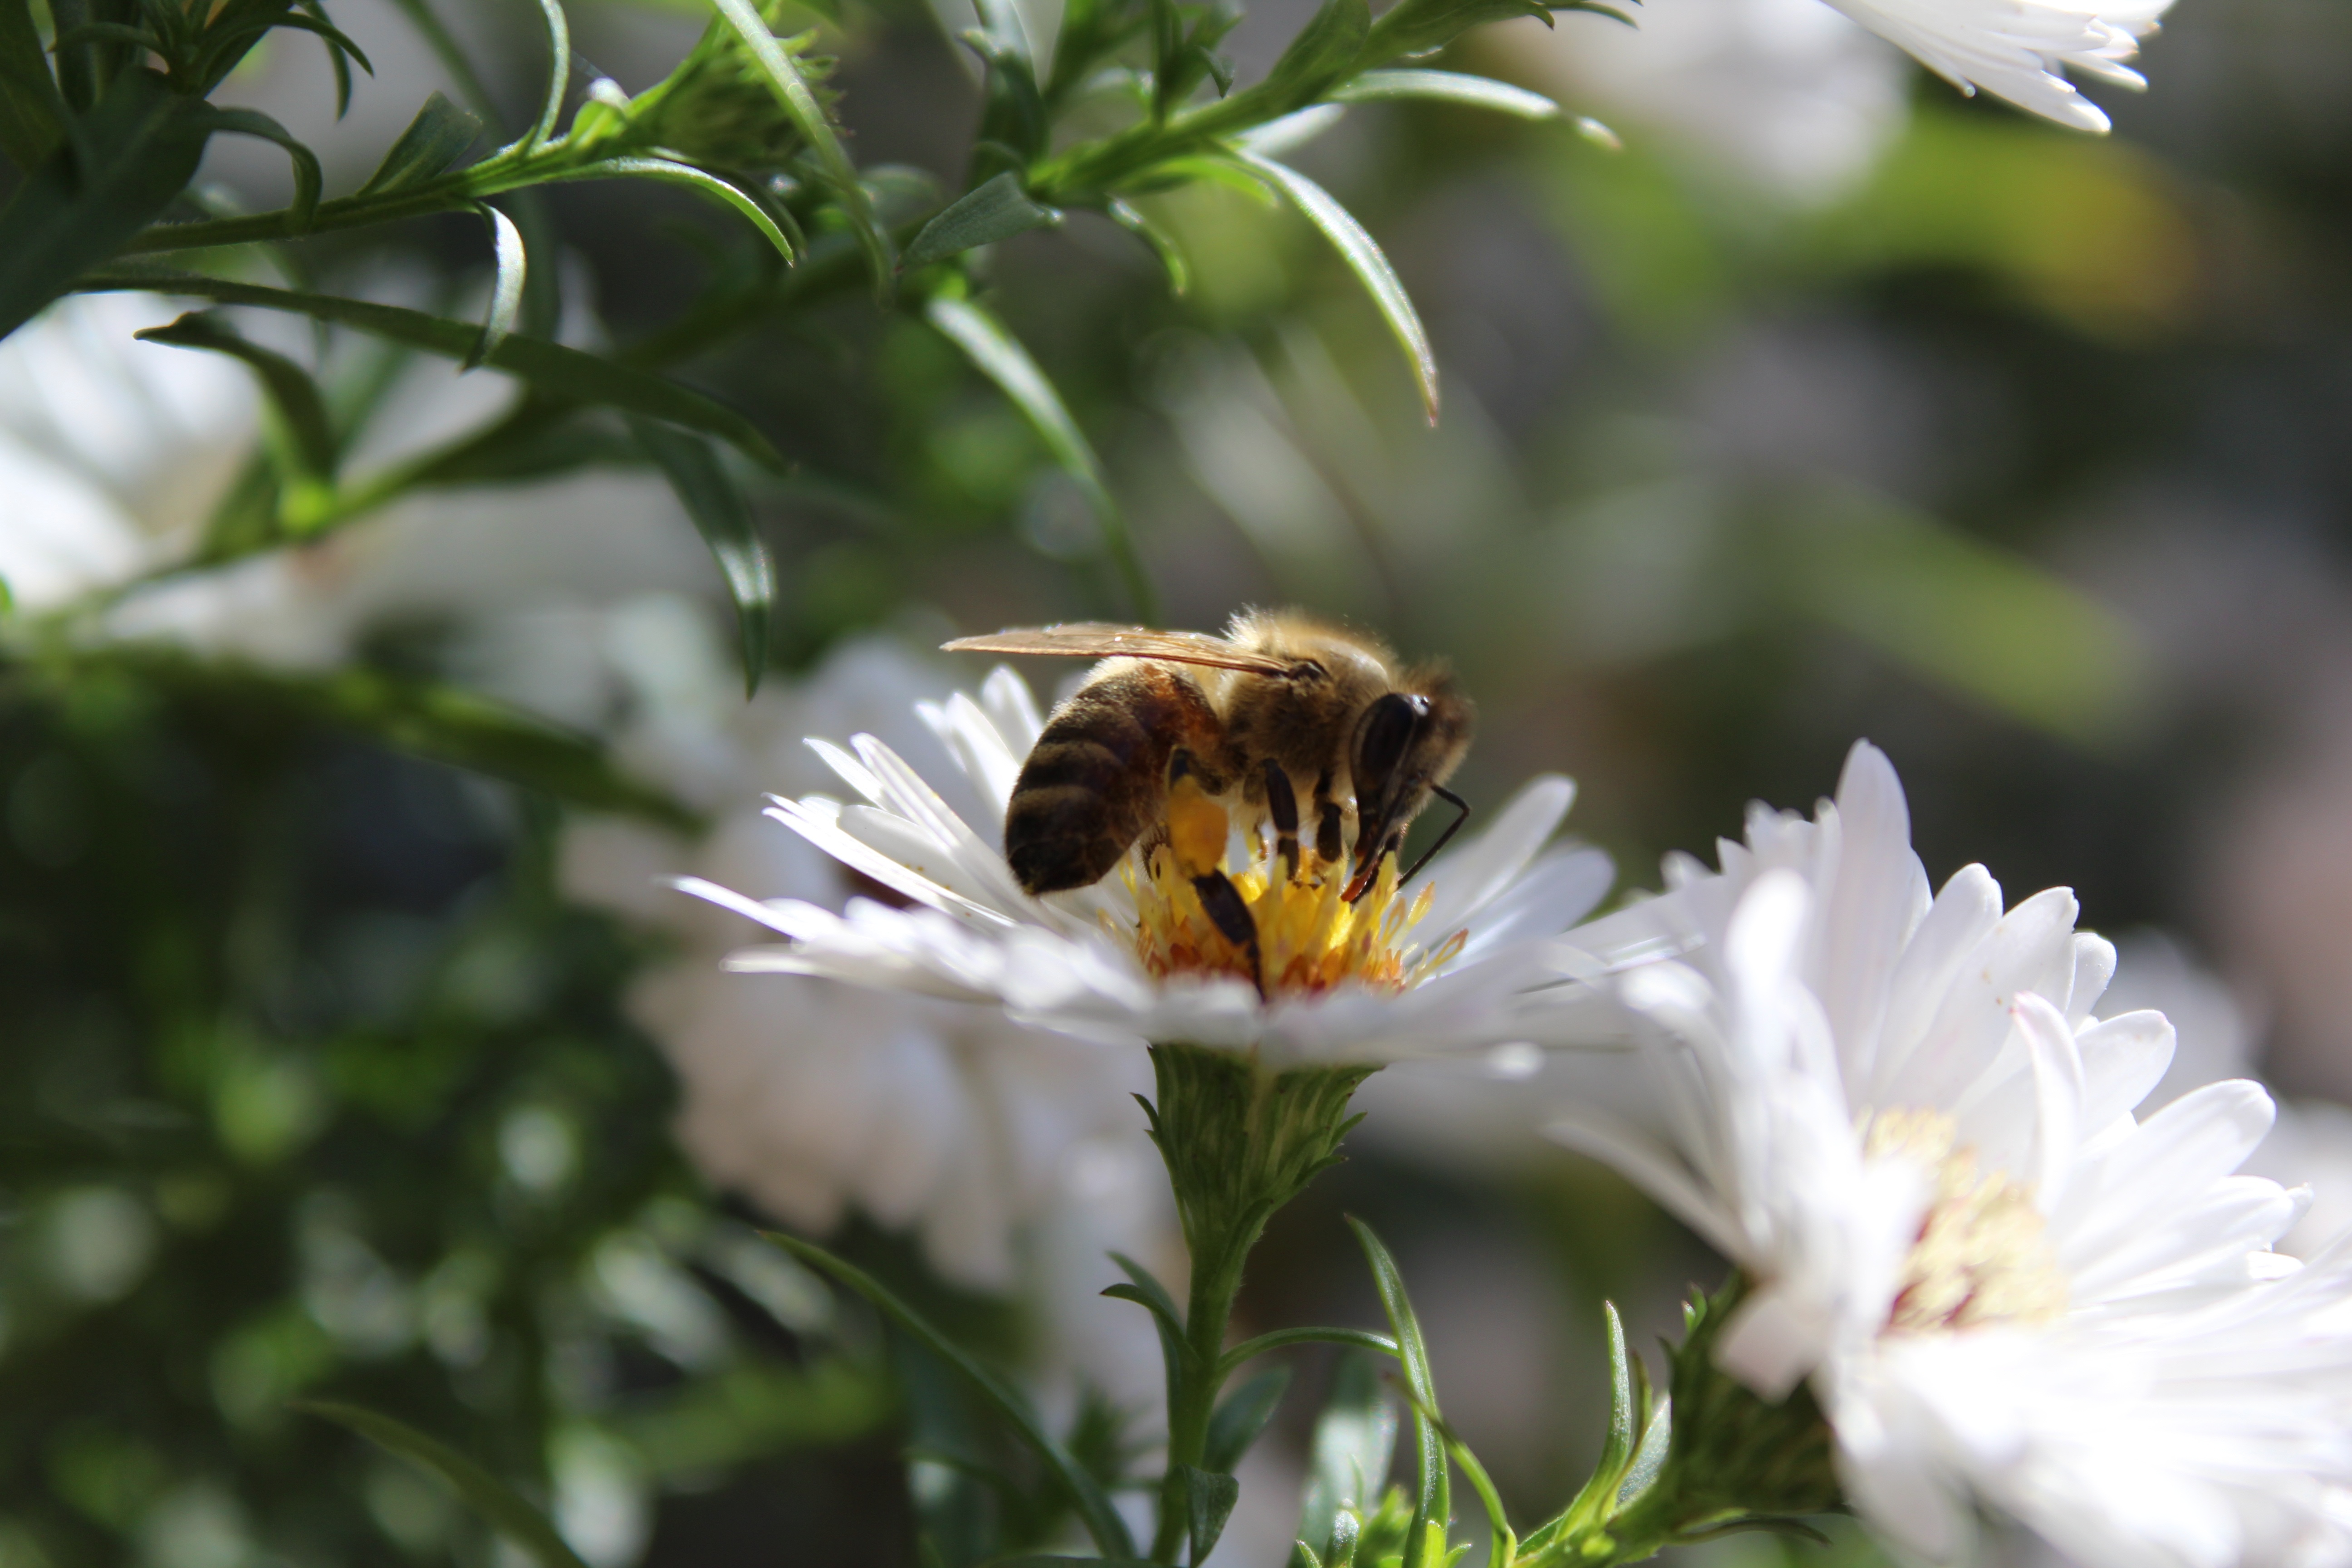
nature, blossom, plant, flower, animal, summer, insect, botany, close, flora, fauna, invertebrate, close up, bee, bumblebee, nectar, macro photography, white flowers, honey bee, pollinator, membrane winged insect